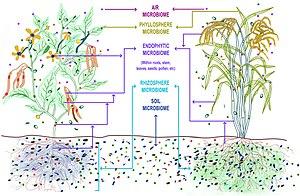
Phytobiome ou microbiome de la plante, compartimenté en rhizosphère (microbiote au niveau de la racine), endosphère (microbiote endophytique) et phyllosphère (microbiote au-dessus du niveau du sol).